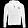
Label: Coat